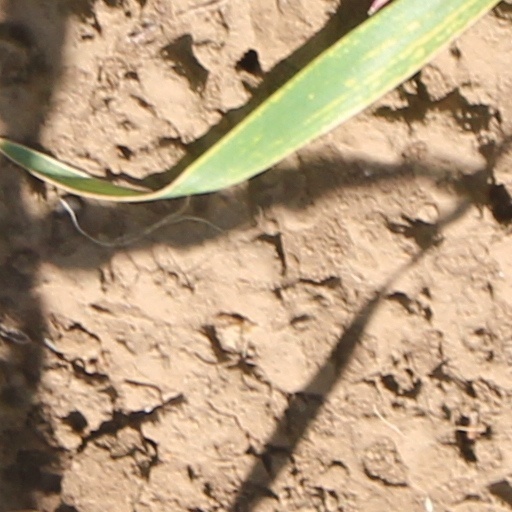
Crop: wheat